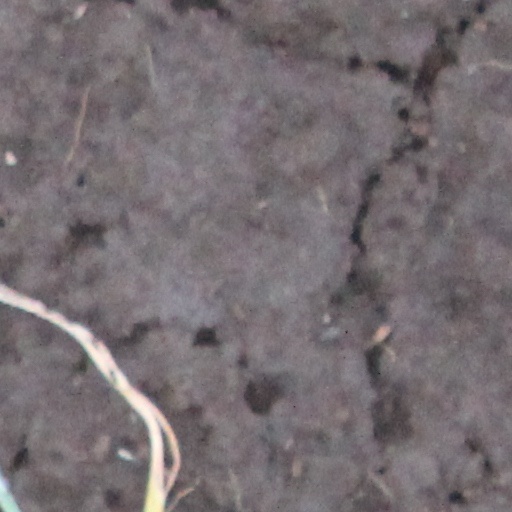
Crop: wheat